Kingdom (2019 film)

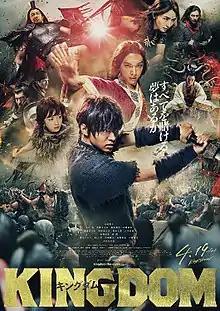
Theatrical release poster

is a 2019 Japanese historical action film directed by Shinsuke Sato and produced by Sony Pictures Japan. It is an adaptation of the manga series of the same name, created by Yasuhisa Hara and published by Shueisha. The screenplay was written by Tsutomu Kuroiwa, Shinsuke Sato and Yasuhisa Hara. Kento Yamazaki, who starred in a 3-minute short of the same name released in 2016, reprises his role as the film's protagonist with a supporting cast that includes Ryo Yoshizawa, Kanna Hashimoto, Masami Nagasawa, Kanata Hongō and Takao Osawa. The film portrays the life of Li Xin, a general of Qin, from his childhood as an orphan through his military career during the Warring States period of ancient China.